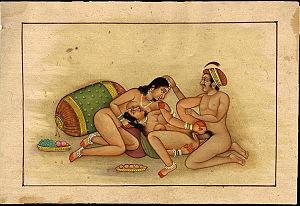
Le Kamasutra est un recueil indien traitant des diverses activités de ce que recouvre l'expression « vie privée » aujourd'hui, écrit entre les VIᵉ et VIIᵉ siècles, attribué à Vâtsyâyana. Faisant partie du Kâmashâstra qui désigne les ouvrages indiens spécialisés dans les arts amoureux et les pratiques sexuelles, ce recueil destiné aux classes aisées ne contient des illustrations qu'à partir d'éditions du XVIᵉ siècle, notamment pour celle de l'empereur moghol illettré Jalâluddin Muhammad Akbar.